Twelves

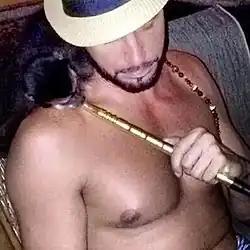
Image that caused controversy

On 17 March 2016, Latino posted a photo showing Twelves on his shoulder, while Latino placed a hookah mouthpiece to the monkey's mouth. The translated caption read: "Even Twelves wants to take a gangster-style photo". This caused controversy, with many of Latino's followers condemning his behavior and calling the singer irresponsible. The post was deleted after the negative reaction, but the criticism continued. TV presenter Luisa Mell, a strong defender of animal rights, disapproved of the post and said that Latino "had no idea about the importance of these animals in nature" and that Ibama was "encouraging animal trafficking, compromising Brazilian biodiversity, endangering the health of animals and even contributing to the decimation of several species and their ecosystems". The next day, Latino criticized the media's coverage of the issue in a statement, and claimed that the image was a montage: "Is there a lack of subject matter? That's why our Brazil is not moving forward! If I were the press, I would be ashamed to publish a note like this [...] How much hypocrisy in a photo that I clearly stated was a gangster-style montage. This statement is for my audience, who I owe an explanation to, not for the sellers of fake news. I'm tired of this."